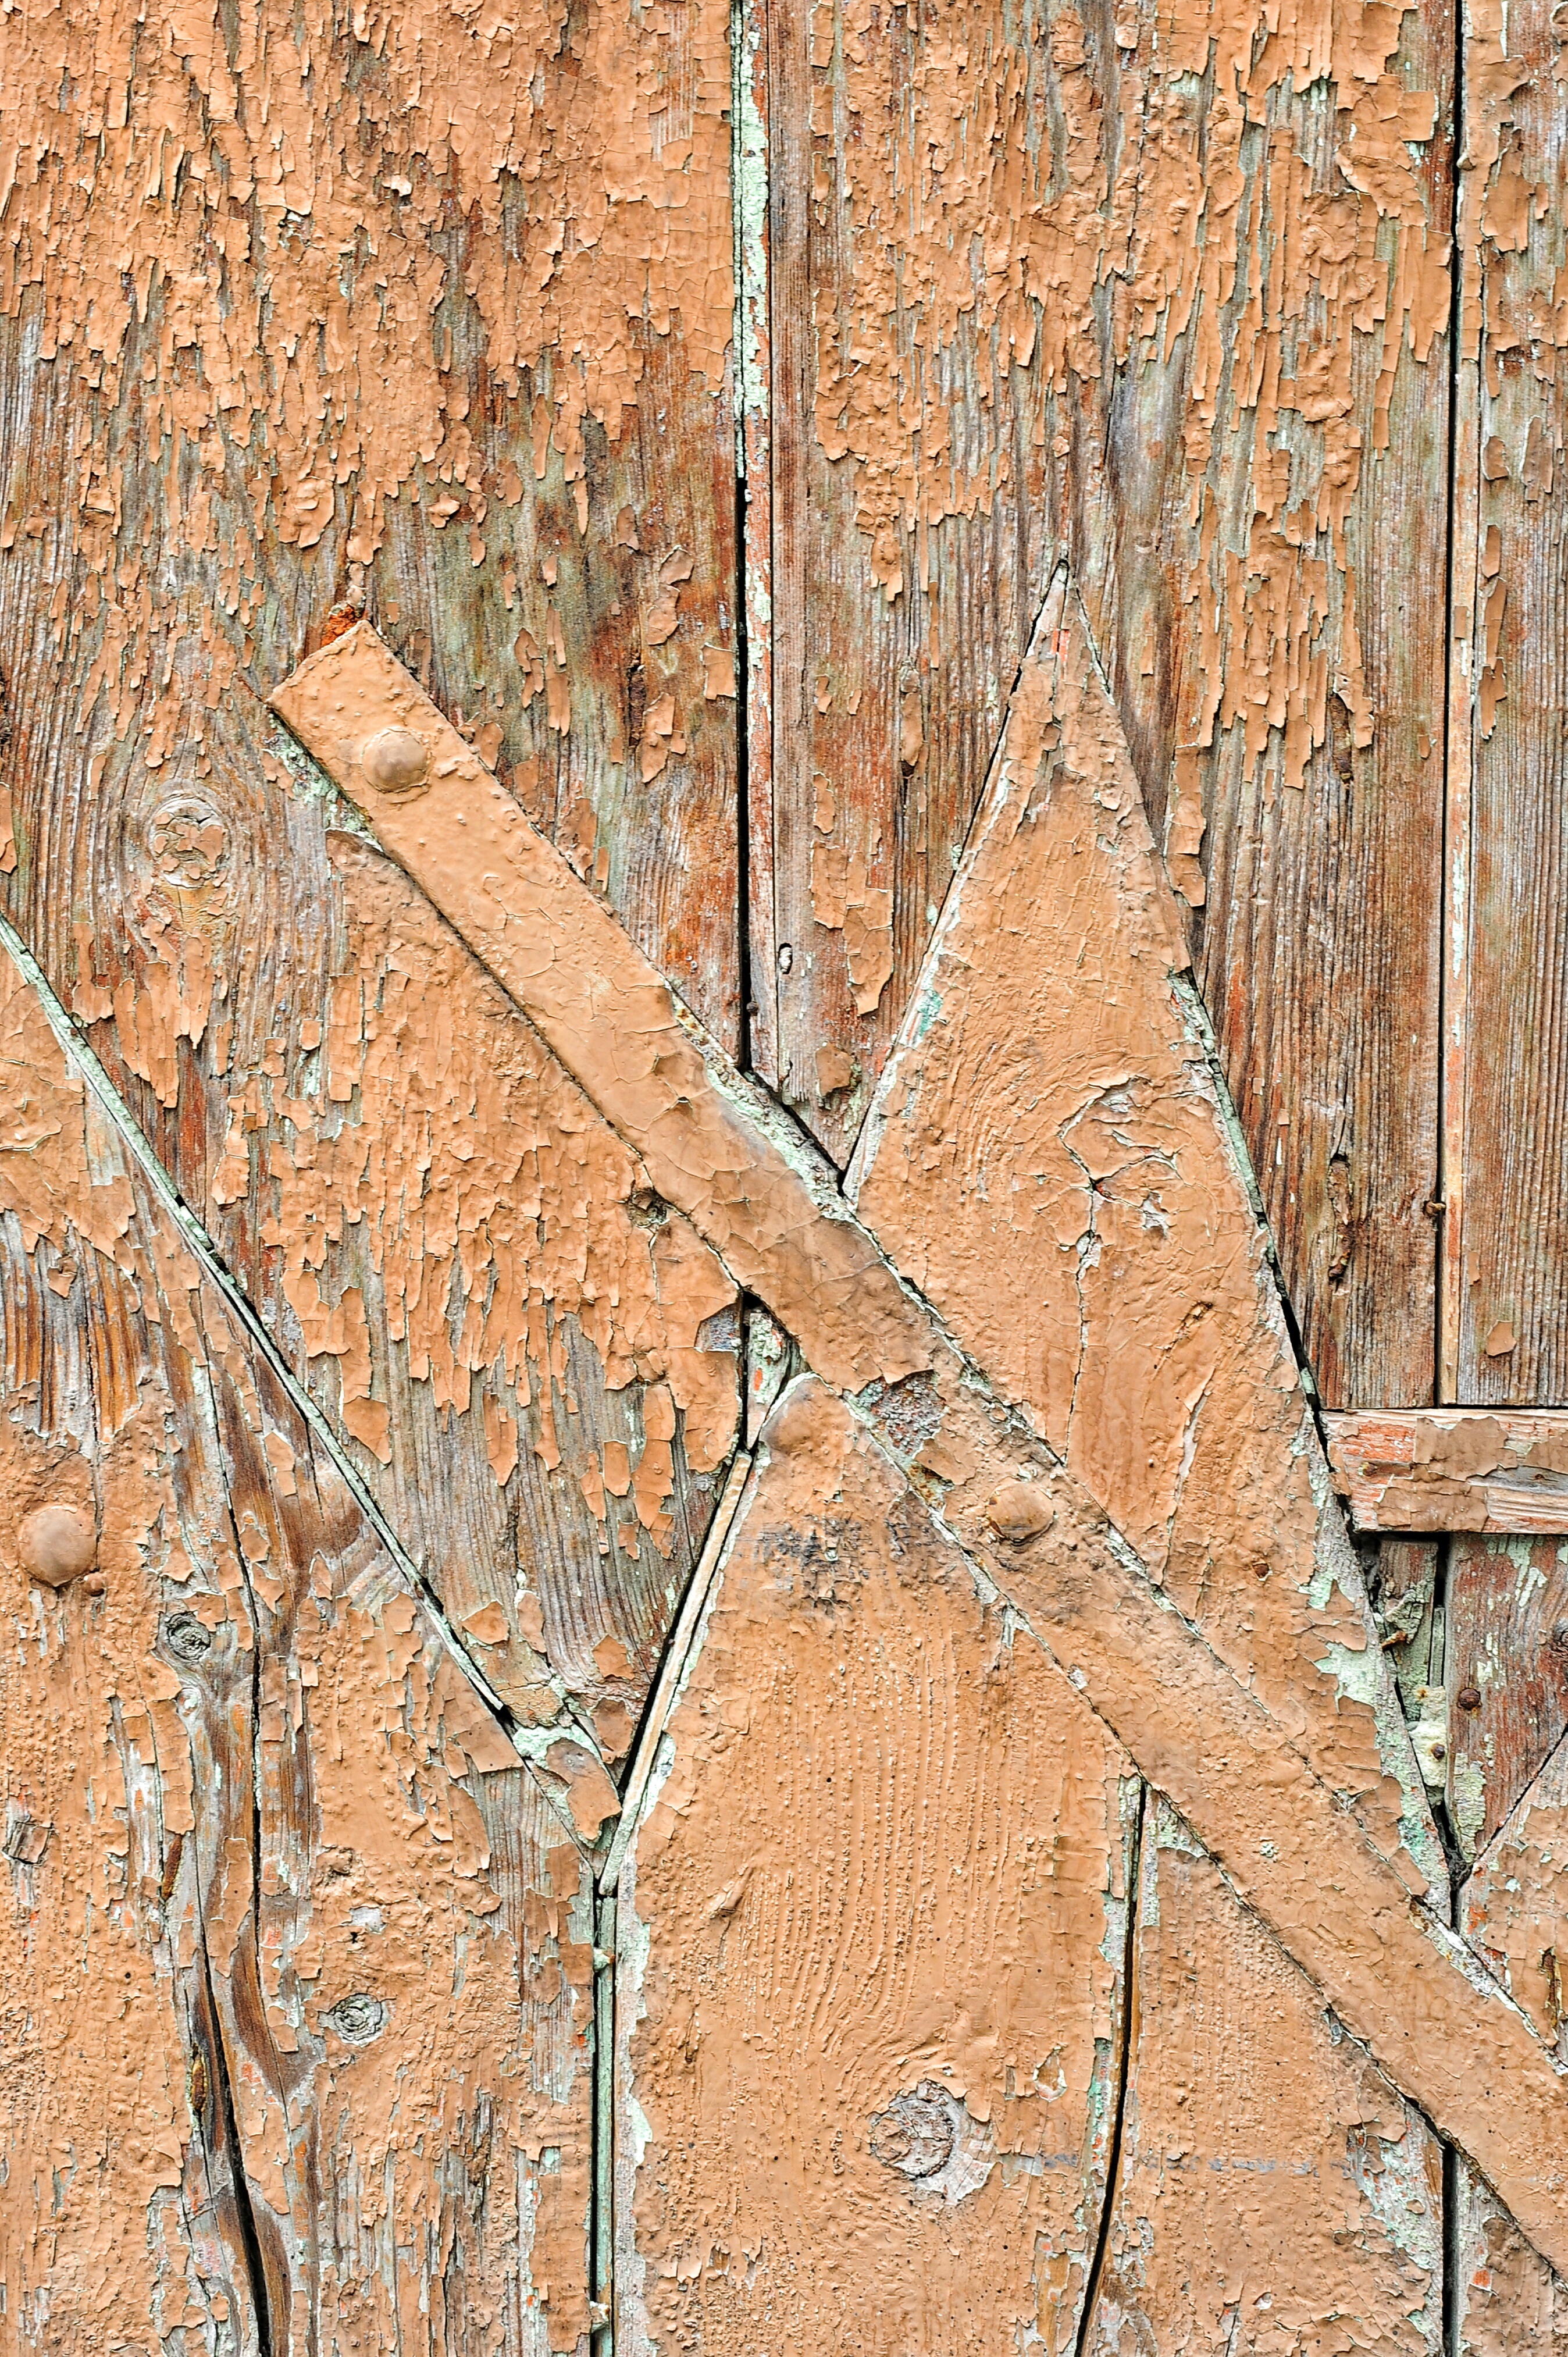
tree, rock, branch, plant, wood, vintage, texture, leaf, trunk, old, wall, formation, rust, color, soil, paint, door, geology, iron, node, antiquity, ancient history, woody plant